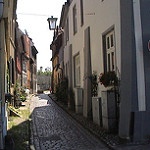
Scene: Outdoor